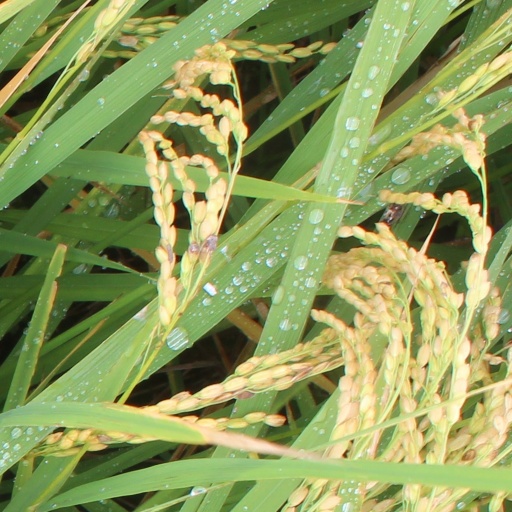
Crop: rice